Imzadi

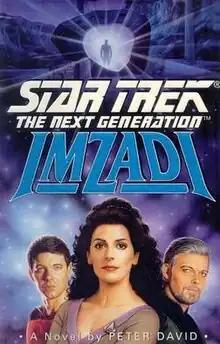

Imzadi is a non-canon "Star Trek" novel by Peter David, primarily exploring William Riker's assignment to Betazed and his early relationship with Deanna Troi.